On Conoids and Spheroids

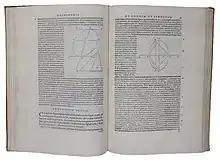
A page from Archimedes' On Conoids and Spheroids

On Conoids and Spheroids is a surviving work by the Greek mathematician and engineer Archimedes ( 287 BC – 212 BC). Consisting of 32 propositions, the work explores properties of and theorems related to the solids generated by revolution of conic sections about their axes, including paraboloids, hyperboloids, and spheroids. The principal result of the work is comparing the volume of any segment cut off by a plane with the volume of a cone with equal base and axis.